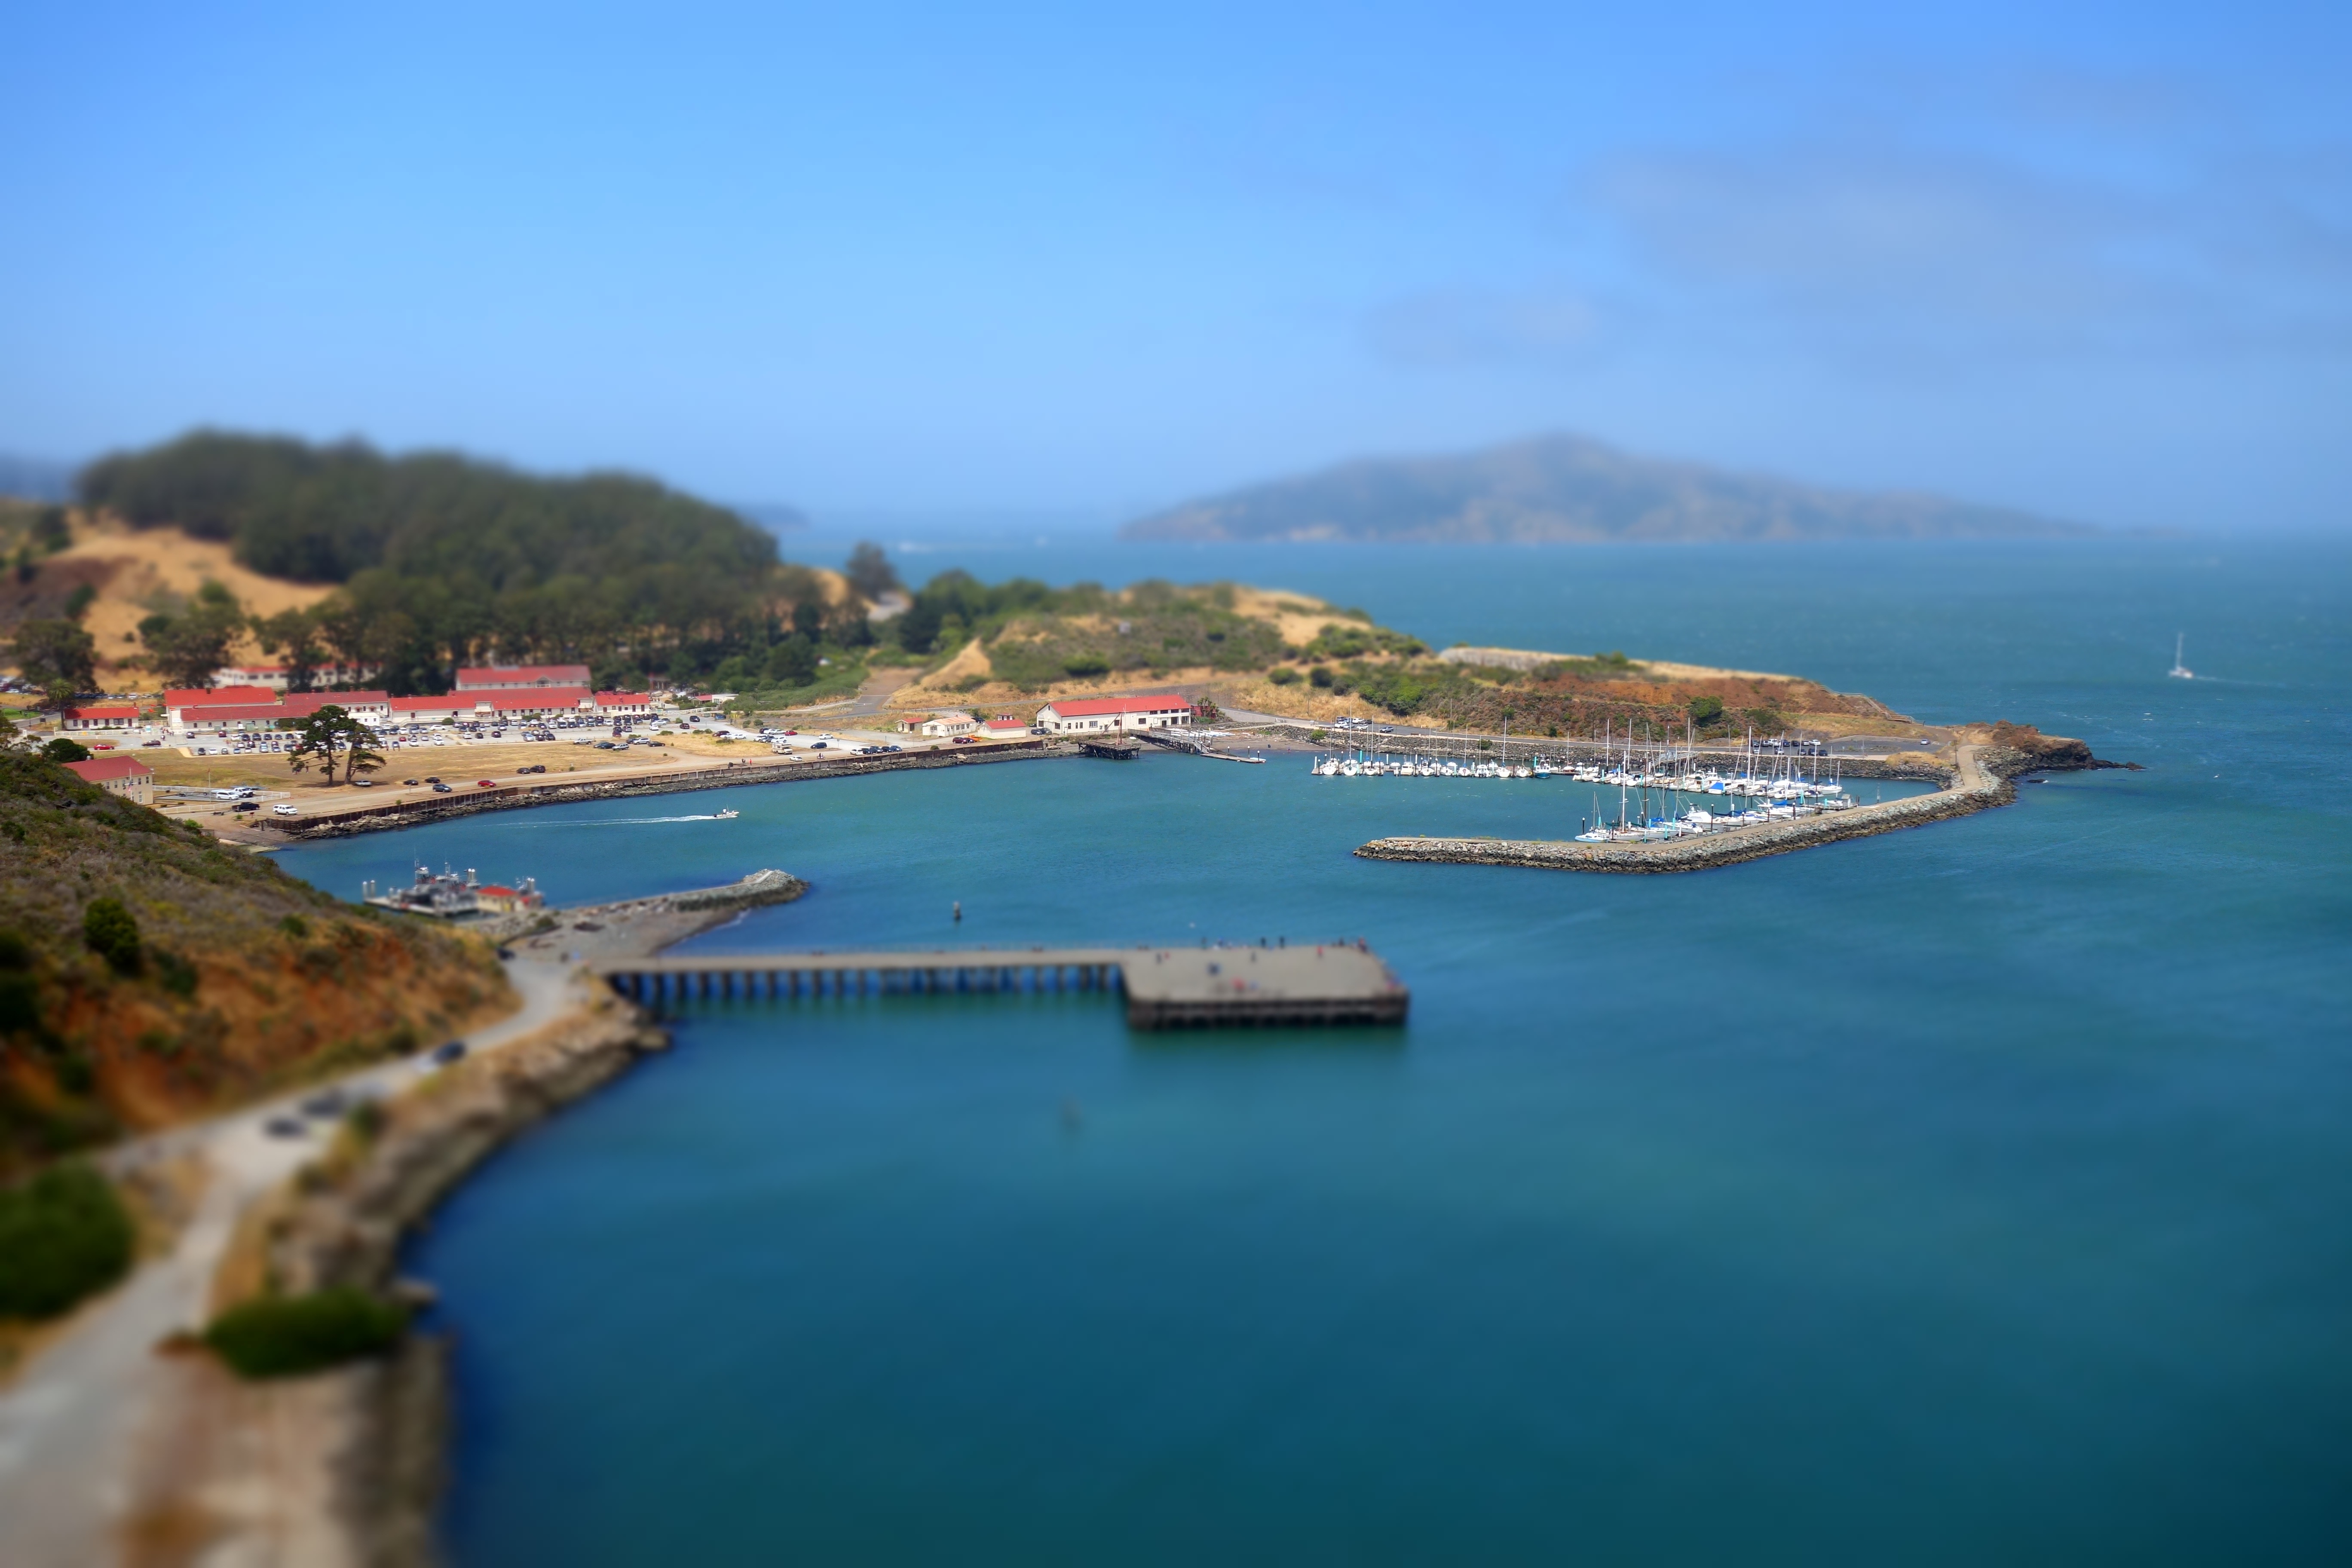
beach, sea, coast, ocean, dock, shore, vacation, cove, bay, marina, port, terrain, body of water, cape, islet